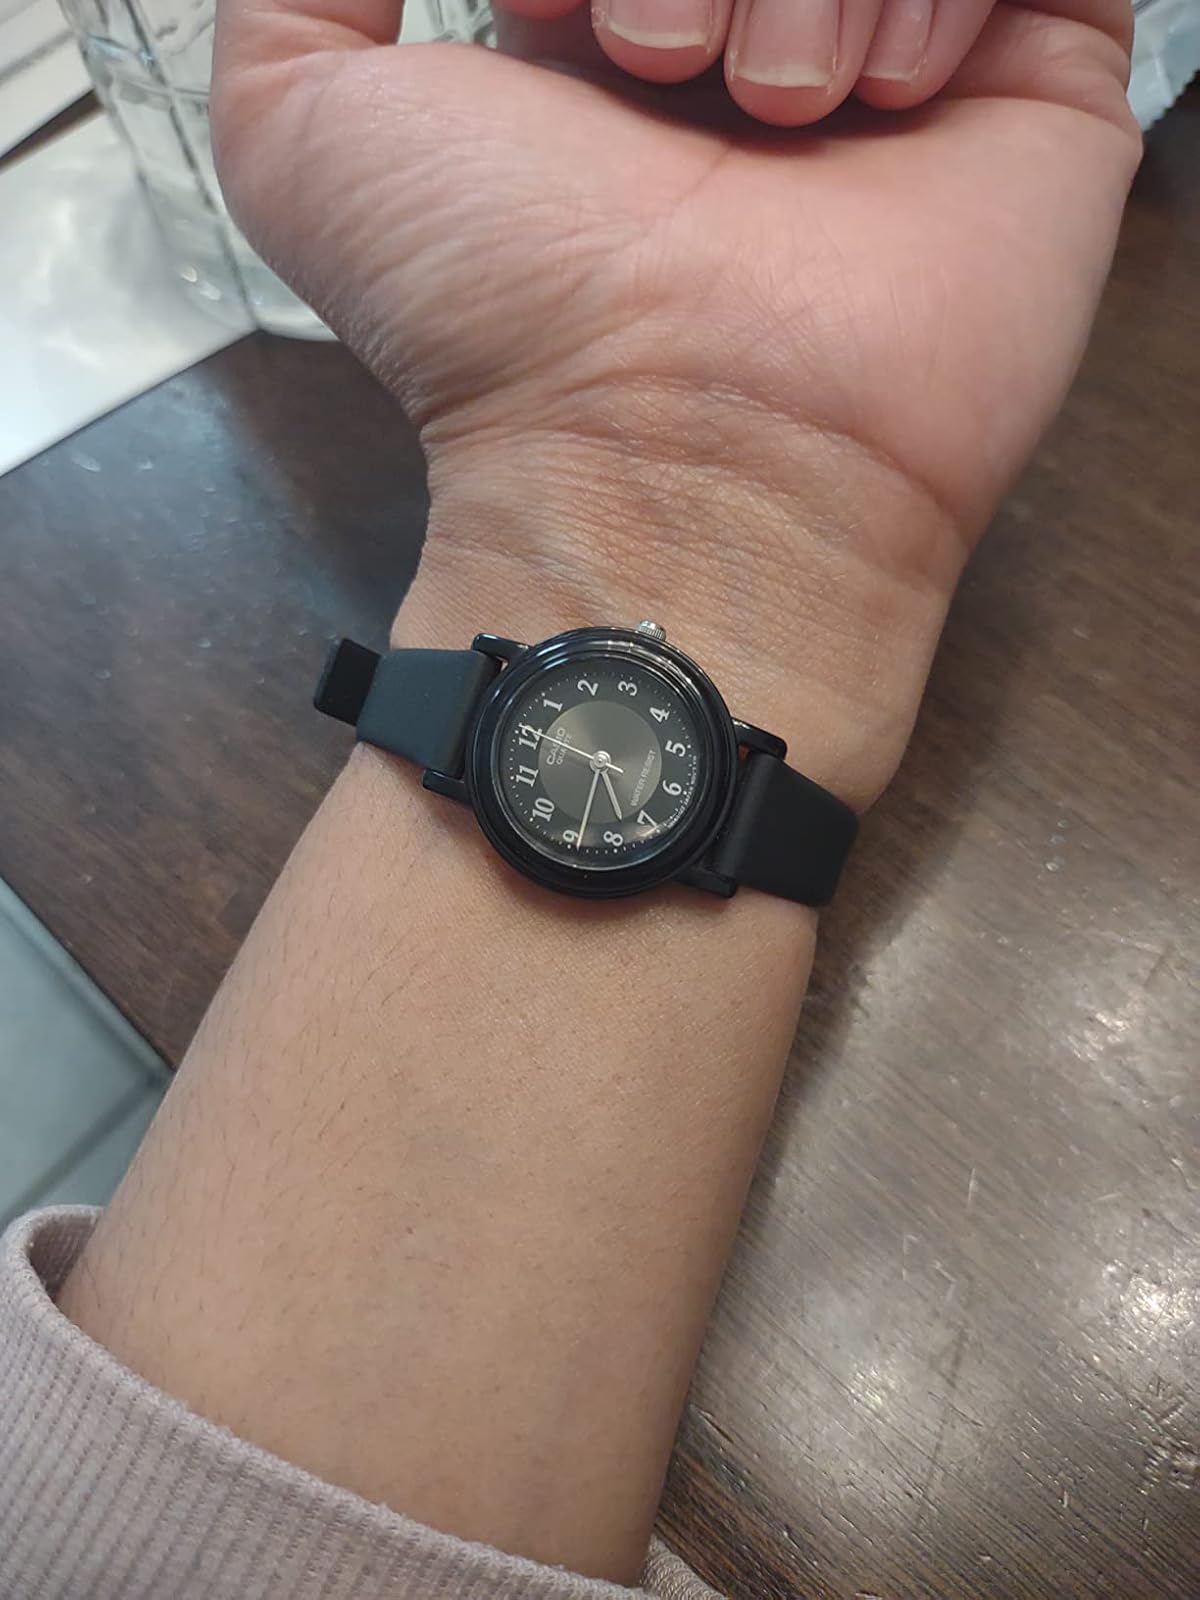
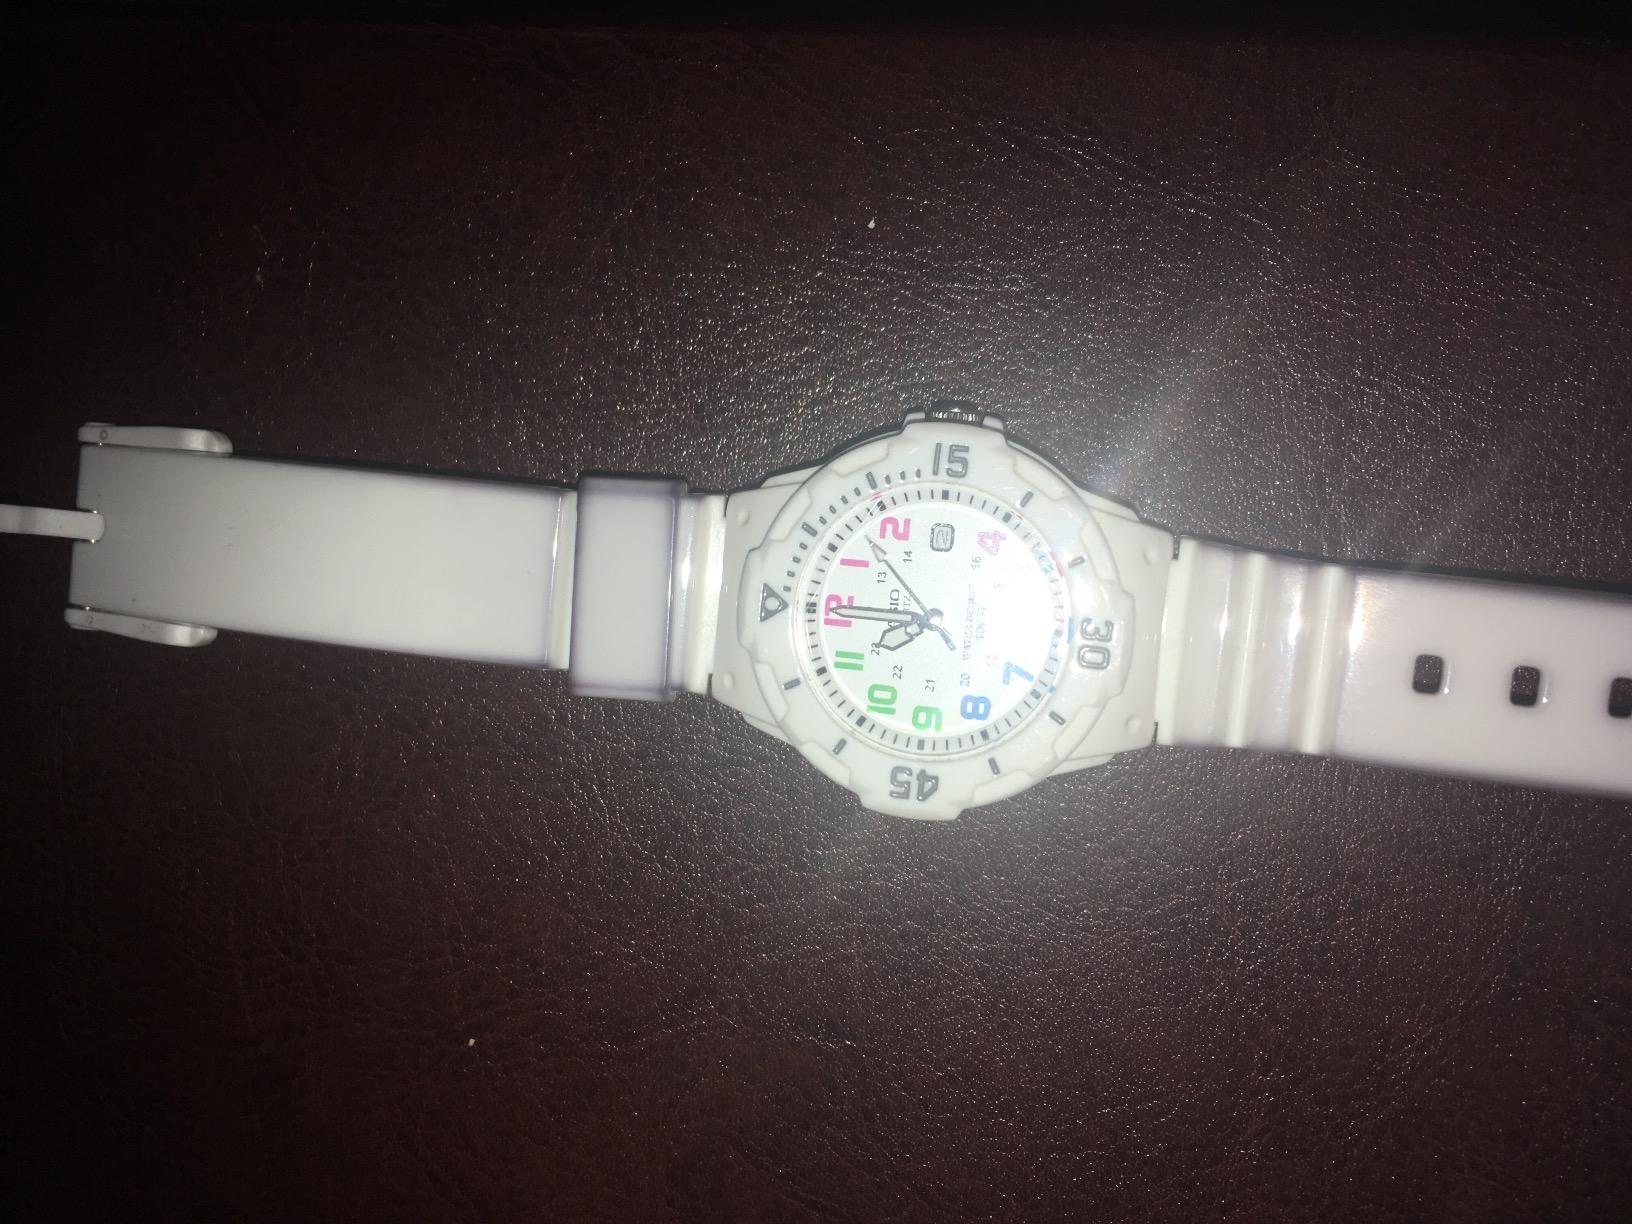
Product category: accessories_watch
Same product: no